Kirill Mikhaylov

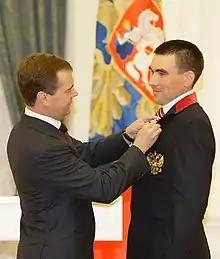
Kirill Mikhaylov is awarded the Order for Services to the Fatherland, fourth degree, in Russia, by President Dmitry Medvedev, for winning three gold and two silver in biathlon and cross-country skiing at the 2010 Winter Paralympics.

Kirill Mikhaylov (born 2 April 1983) is a Russian cross-country skier, biathlete, and four-time Paralympic Champion. He competed in the classification category, standing events.